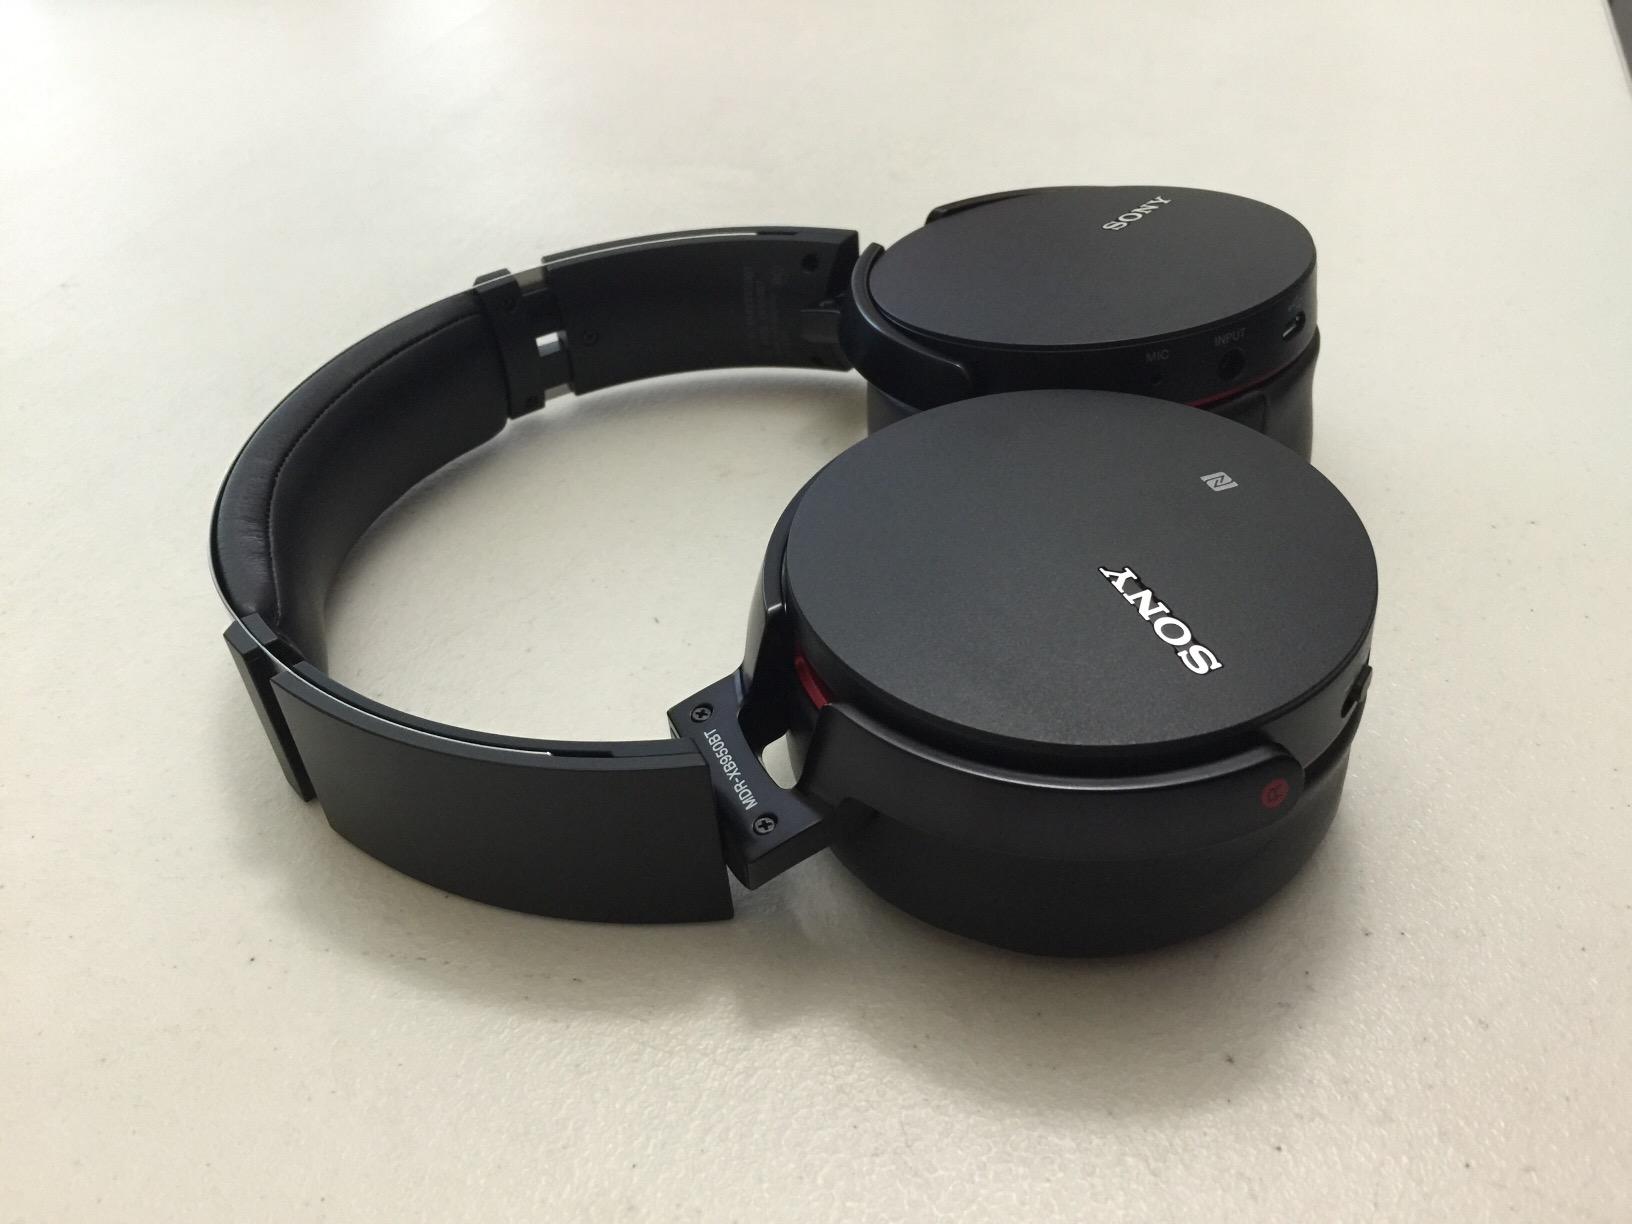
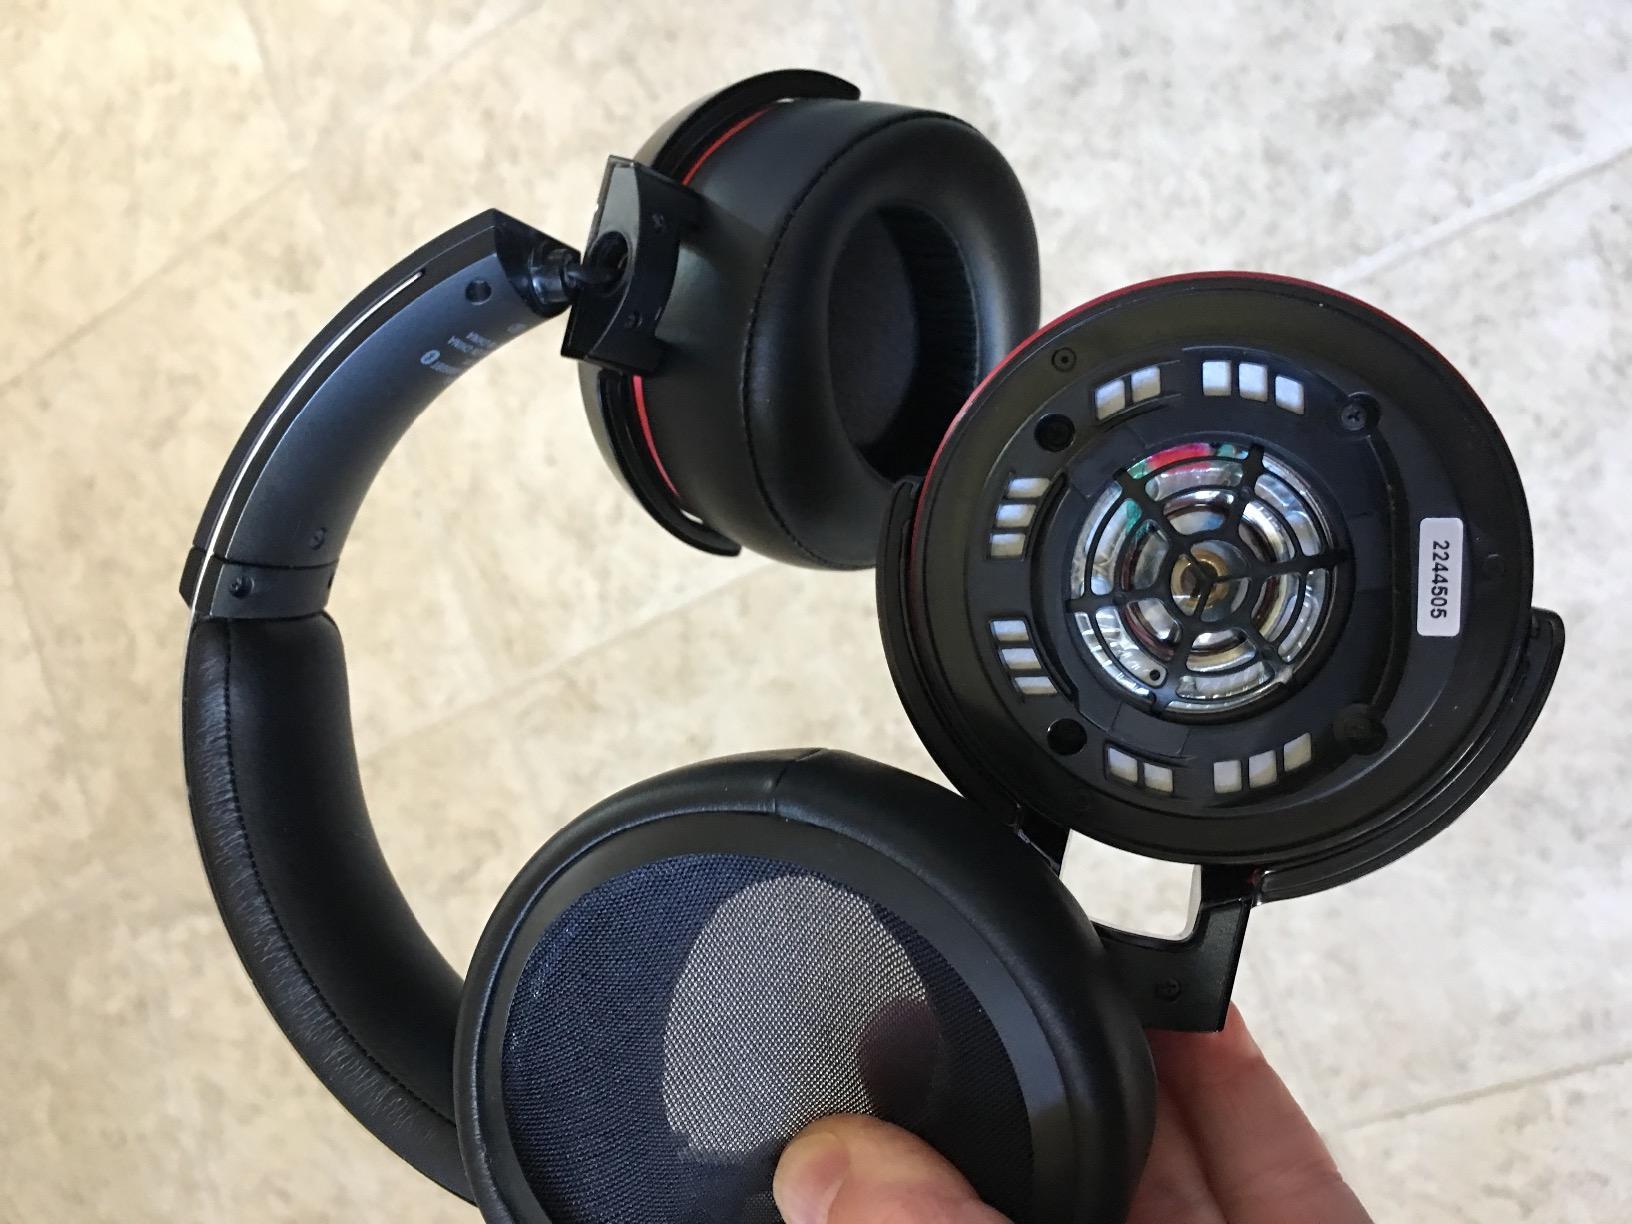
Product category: headphones
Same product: yes